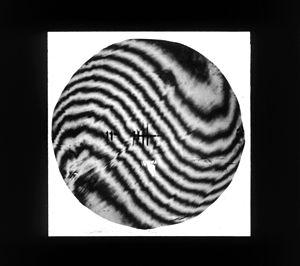
"L'interféromètre de Fizeau est un montage optique d'interférométrie à division d'amplitude, proposé en 1862 par le physicien français Hippolyte Fizeau, dans lequel deux surfaces partiellement réflectrices sont placées face à face et éclairées par un faisceau de lumière cohérente. La lumière réfléchie par la face arrière du premier réflecteur, transparent, est combinée à la lumière réfléchie par la face avant du second. Les deux ondes réfléchies interfèrent entre elles pour créer des franges d'interférence, par exemple sur un écran de projection conjugué optiquement aux réflecteurs. Ces franges, dites ""d'égale épaisseur"", sont analogues à des lignes de niveau sur une carte topographique et permettent de cartographier avec une grande précision les variations de la distance entre les deux surfaces réflectrices.